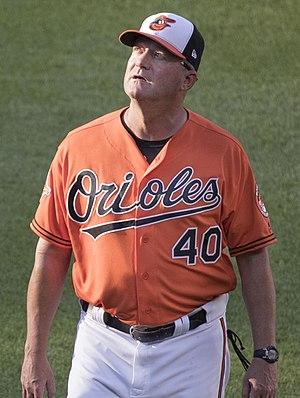
Roger Alan McDowell est un lanceur de relève droitier ayant joué dans les Ligues majeures de baseball de 1985 à 1996. Il a notamment joué pour les Mets de New York, avec qui il a remporté la Série mondiale 1986.